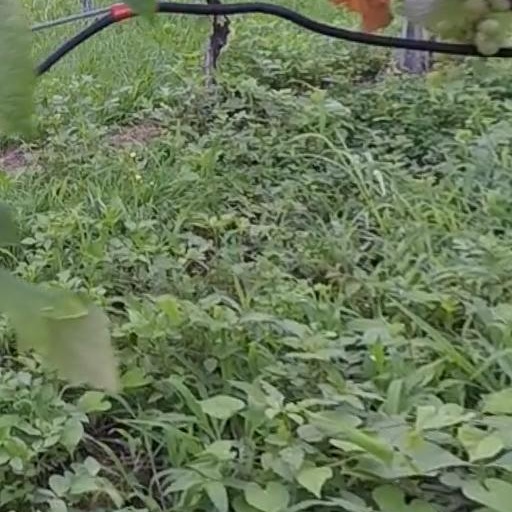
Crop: grape